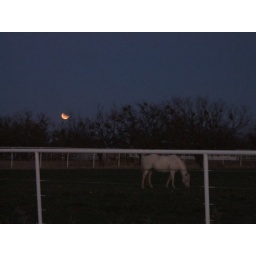
Lunar eclipse 3-3-07. Love the white horse being in the pic too.